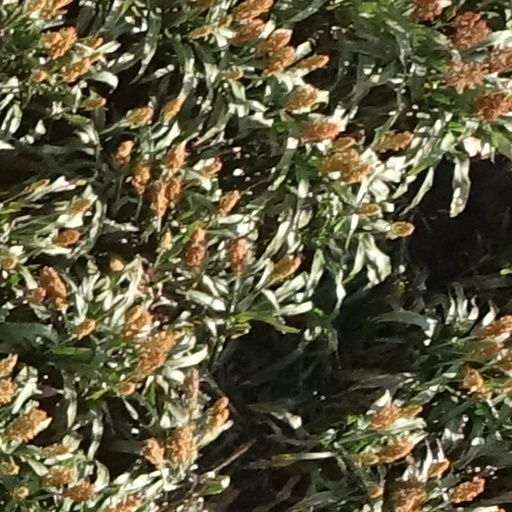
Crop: sorghum